Garcelles-Secqueville

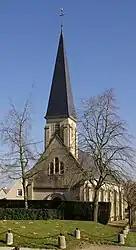
The church in Garcelles-Secqueville

Garcelles-Secqueville is a former commune in the Calvados department in the Normandy region in northwestern France. On 1 January 2019, it was merged into the new commune Le Castelet.